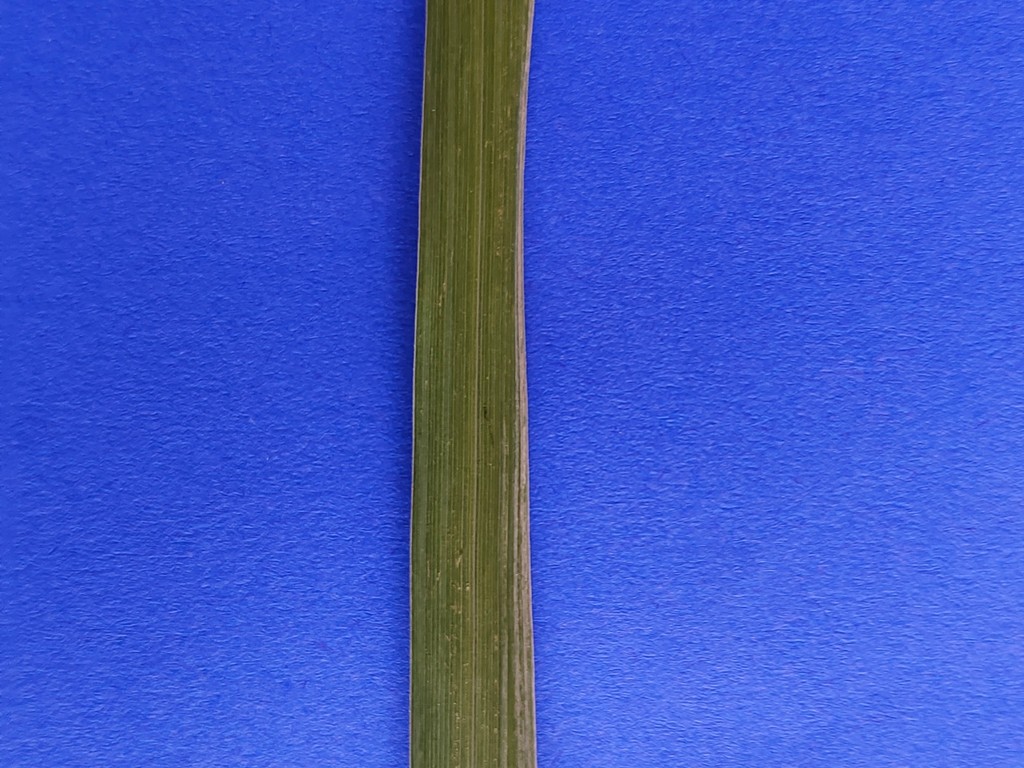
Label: Healthy